Ctrl (SZA album)

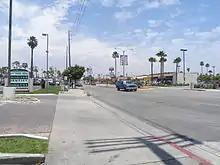
The album was recorded in Carson, California.

SZA contributed heavily to the album's lyrics, co-writing all fourteen tracks. SZA would freestyle the songs in a hope to "let the moments happen in the studio." Initially she tried to record phone notes and write down ideas in journals in order to help her write. SZA's record label TDE confiscated her hard drive during the album's recording, because SZA could not decide on the songs she wanted on the finished album, from the 150 – 200 she recorded. She also detailed how her anxiety issues affected her songwriting process: "I freestyle everything, all the way down. And I listen back and think, what’s shitty? And if something’s too shitty and I can’t put my finger on it, and I think, wow this sucks to me, then I get way frustrated, and usually scrap the song." When recording the album, SZA would record from drafts of paper, recording one draft all the way down, before listening back and rephrasing it. However, with the album's opening track "Supermodel", SZA took on a different approach, stating, "Normally if I hear a beat, I hear an idea unfold. I see where it could go. But when I heard "Supermodel," I couldn't even imagine what the song would sound like. I just wanted. I just wanted to sing. I wanted to think."